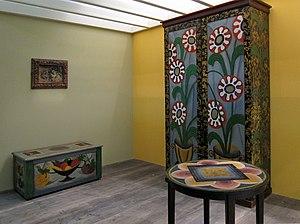
Mobilier de Roger Fry pour les Omega Workshops présentés à l'exposition Bloomsbury au musée d'art et d'industrie de Roubaix (Nord), 21 novembre 2009-28 février 2010
Les Omega Workshops, ou ateliers Omega, étaient une entreprise fondée en 1913 par plusieurs membres du Bloomsbury Group. Le siège se trouvait au 33, Fitzroy Square à Londres, dans le quartier de Fitzrovia. La société fabriquait des objets d'artisanat et de décoration.